Aldershot and Alton lines of the LSWR

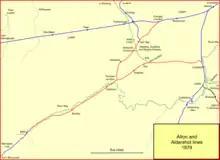
The Aldershot and Alton lines of the LSWR in 1879

In the 1860s there had been a constant stream of proposals to connect Ascot, on the LSWR line to Wokingham, and Aldershot. These had all failed to be built, but the LSWR finally arranged to build such a line, from Ascot through Camberley to Frimley Junction and with a curved spur to Sturt Lane Junction, facing Woking on the main line from Basingstoke. It opened in 1878 and was extended to join the Aldershot line at North Camp on 2 June 1879. North Camp was on the line from Pirbright Junction to Aldershot; the station was later named Ash Vale.